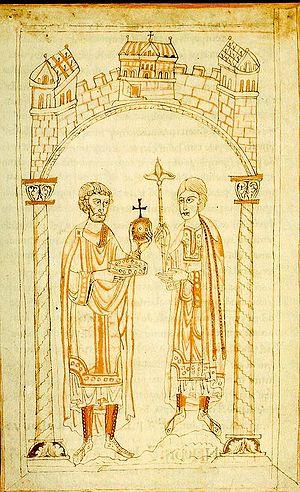
Henri V est roi des Romains de 1099 à 1111, puis empereur élu des Romains de 1111 à 1125.
La querelle des Investitures est le conflit qui oppose la papauté et le Saint-Empire romain germanique entre 1075 et 1122. Elle tire son nom de l'investiture des évêques. Au Moyen Âge, l’investiture est un acte par lequel une personne met une autre en possession d'une chose. Au XIᵉ siècle, les souverains estiment que le fait de confier à un évêque ou à un curé des biens matériels leur permet de choisir l'officiant et de lui accorder les investitures spirituelles. Cette mainmise du pouvoir temporel sur le pouvoir spirituel a comme conséquence une défaillance profonde du clergé, qui n'assure plus son rôle.
Cette page concerne les événements qui se sont produits au douzième siècle en Lorraine.
Frédéric Iᵉʳ, comte de Zollern, décédé en 1125.
Henri IV fut empereur du Saint-Empire de 1084 à 1105. Il appartient à la dynastie des Saliens.